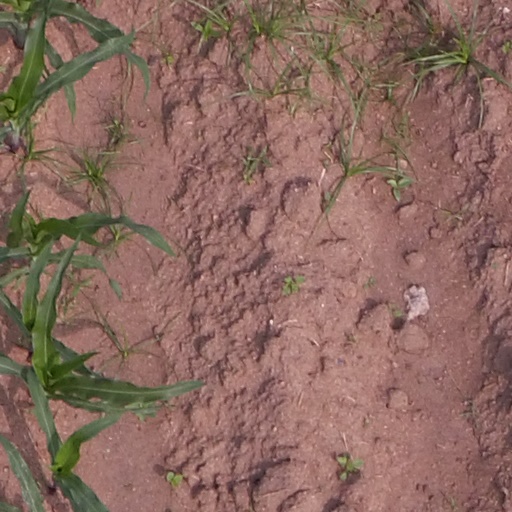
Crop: maize; corn